Meuse

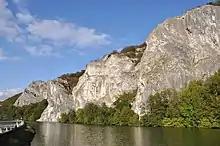
The Meuse and the "Rochers de Freÿr", in front of the Castle of Freÿr south of Dinant

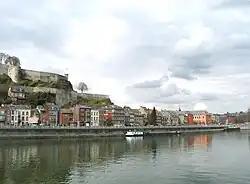
The Meuse at Namur, capital of Belgium's Wallonia

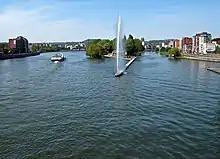
The Meuse at Liège, third river port of Europe

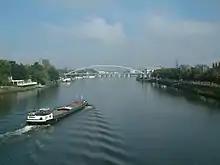
The Meuse ("Maas") at Maastricht

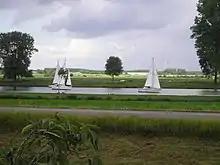
Meuse near Grave

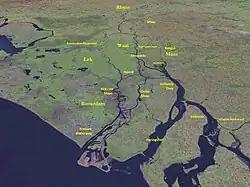
The lower part of the Rhine-Meuse Delta

An international agreement was signed in 2002 in Ghent, Belgium, about the management of the river amongst France, Germany, Luxembourg, the Netherlands, and Belgium. Also participating in the agreement were the Belgian regional governments of Flanders, Wallonia, and Brussels (which is not in the basin of the Meuse but pumps running water into the Meuse).